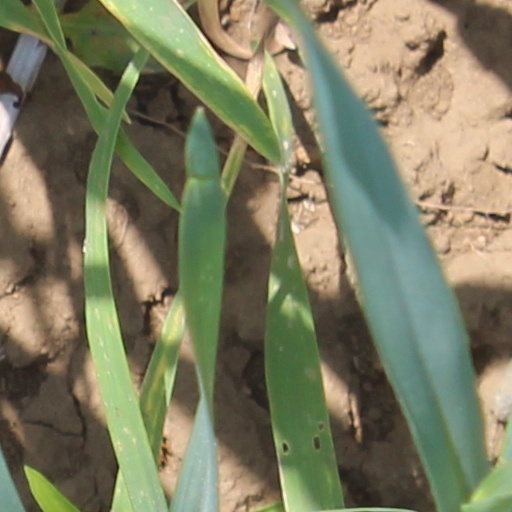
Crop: wheat